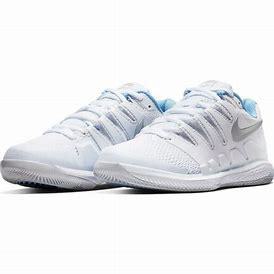
Brand: Nike
Model: Court Air Zoom Vapor X